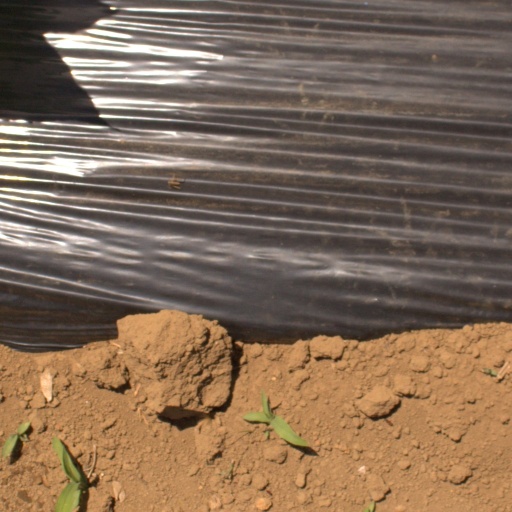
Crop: Jerusalem artichoke